The Robbers

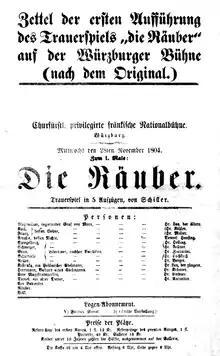
Playbill of Würzburg performance, 1804

The family of Treusch von Buttlar at Willershausen, around 1730/40, served as an inspiration and background to his drama.